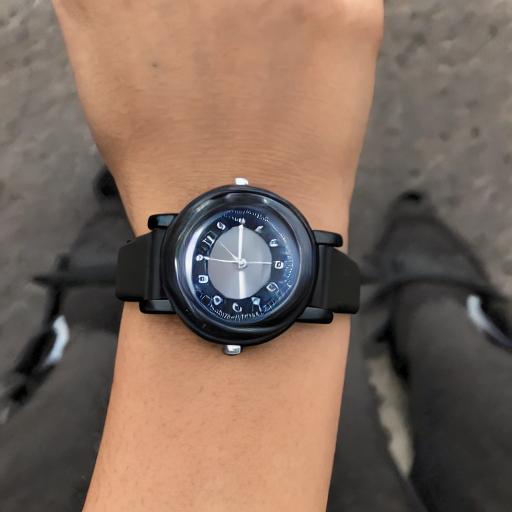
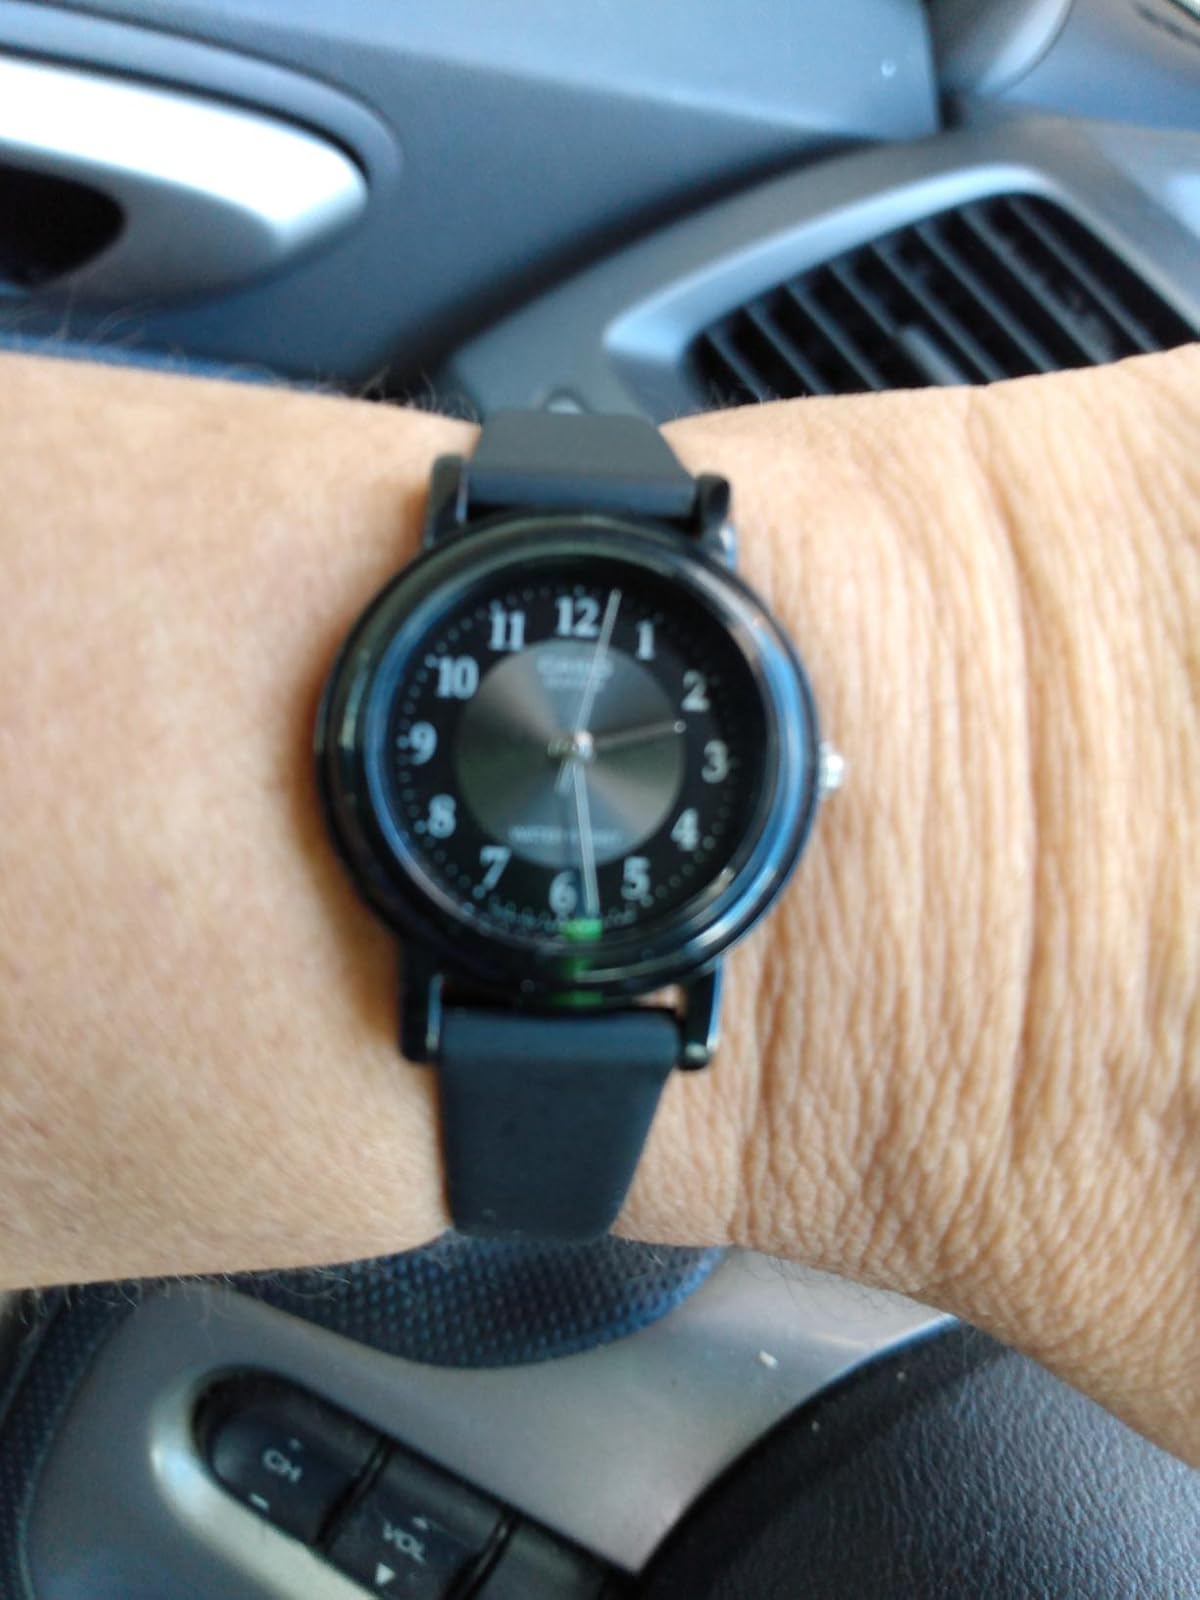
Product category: accessories_watch
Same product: no